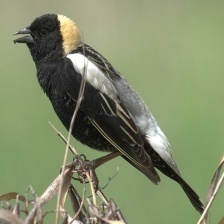
Species: BOBOLINK
Scientific name: DOLICHONYX ORYZIVORUS